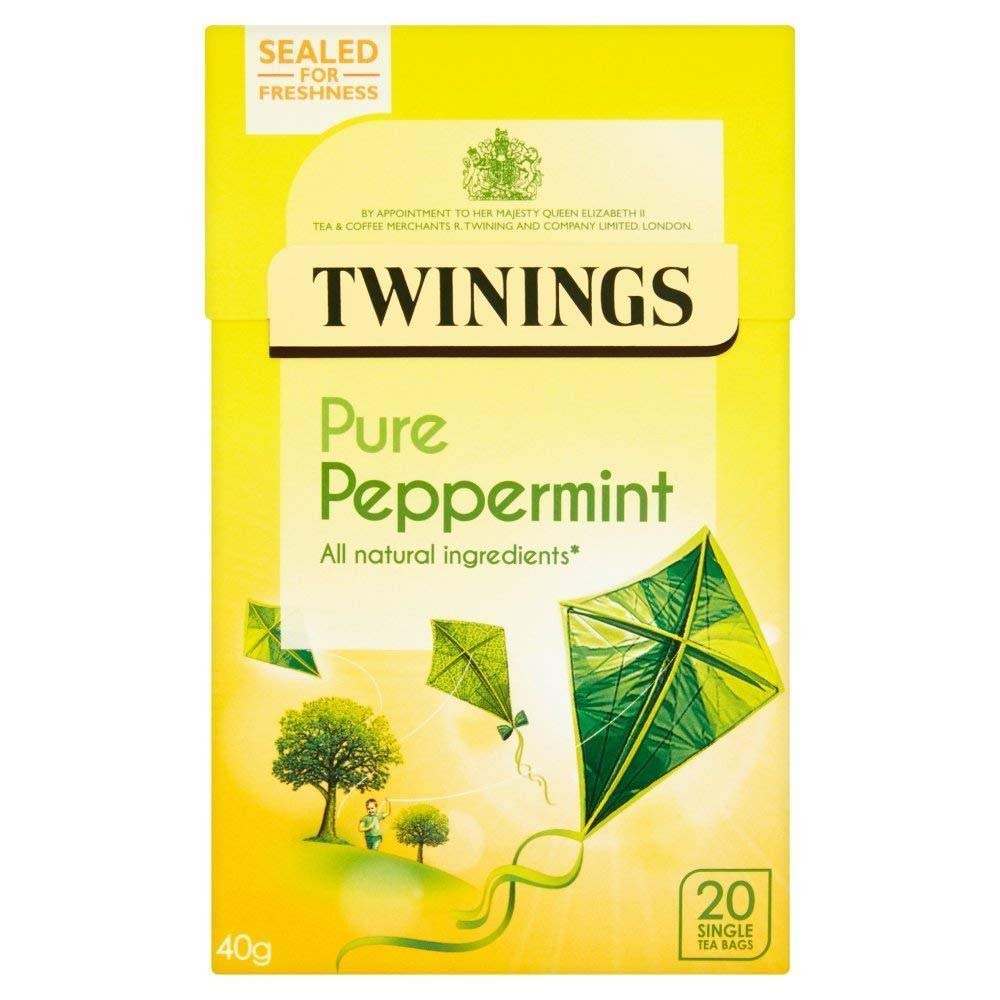
Item Name: Twinings Pure Peppermint Tea (3x20 bag)3
Value: 60.0
Unit: Count

Price: 3.72